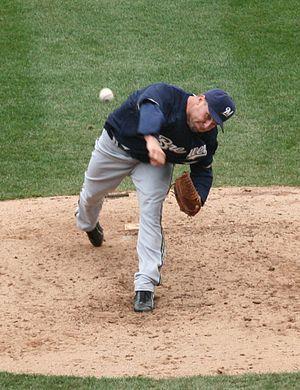
Ben Sheets, né le 18 juillet 1978 à Bâton-Rouge, est un lanceur droitier américain de baseball jouant avec les Braves d'Atlanta de la Ligue majeure de baseball.